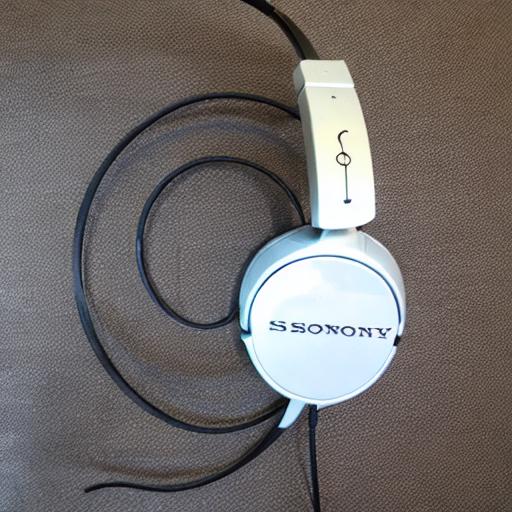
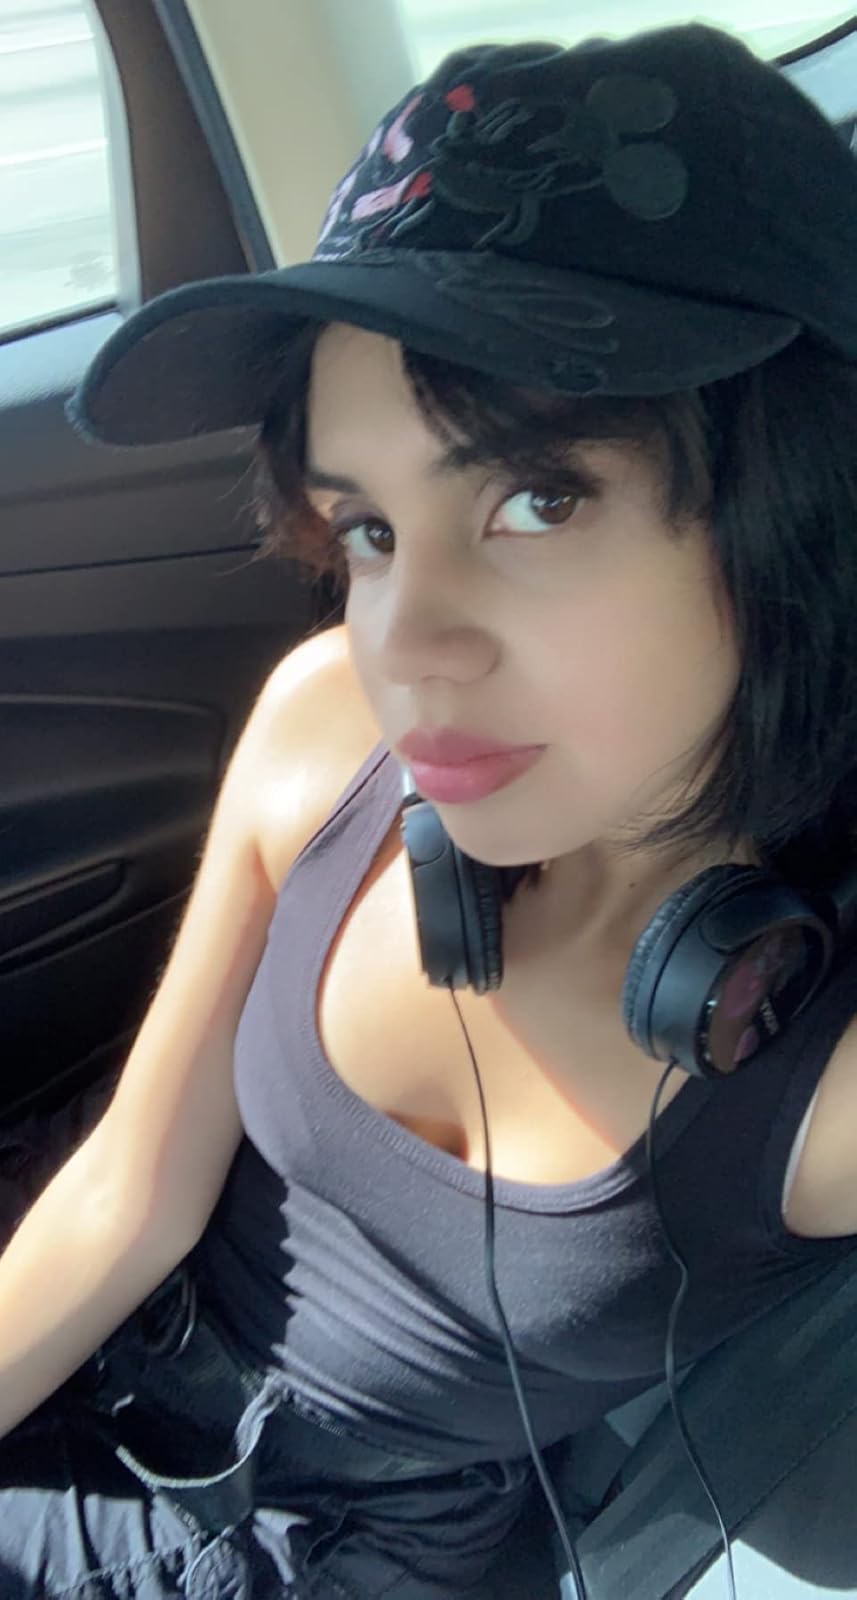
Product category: headphones
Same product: no